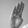
ASL letter: B